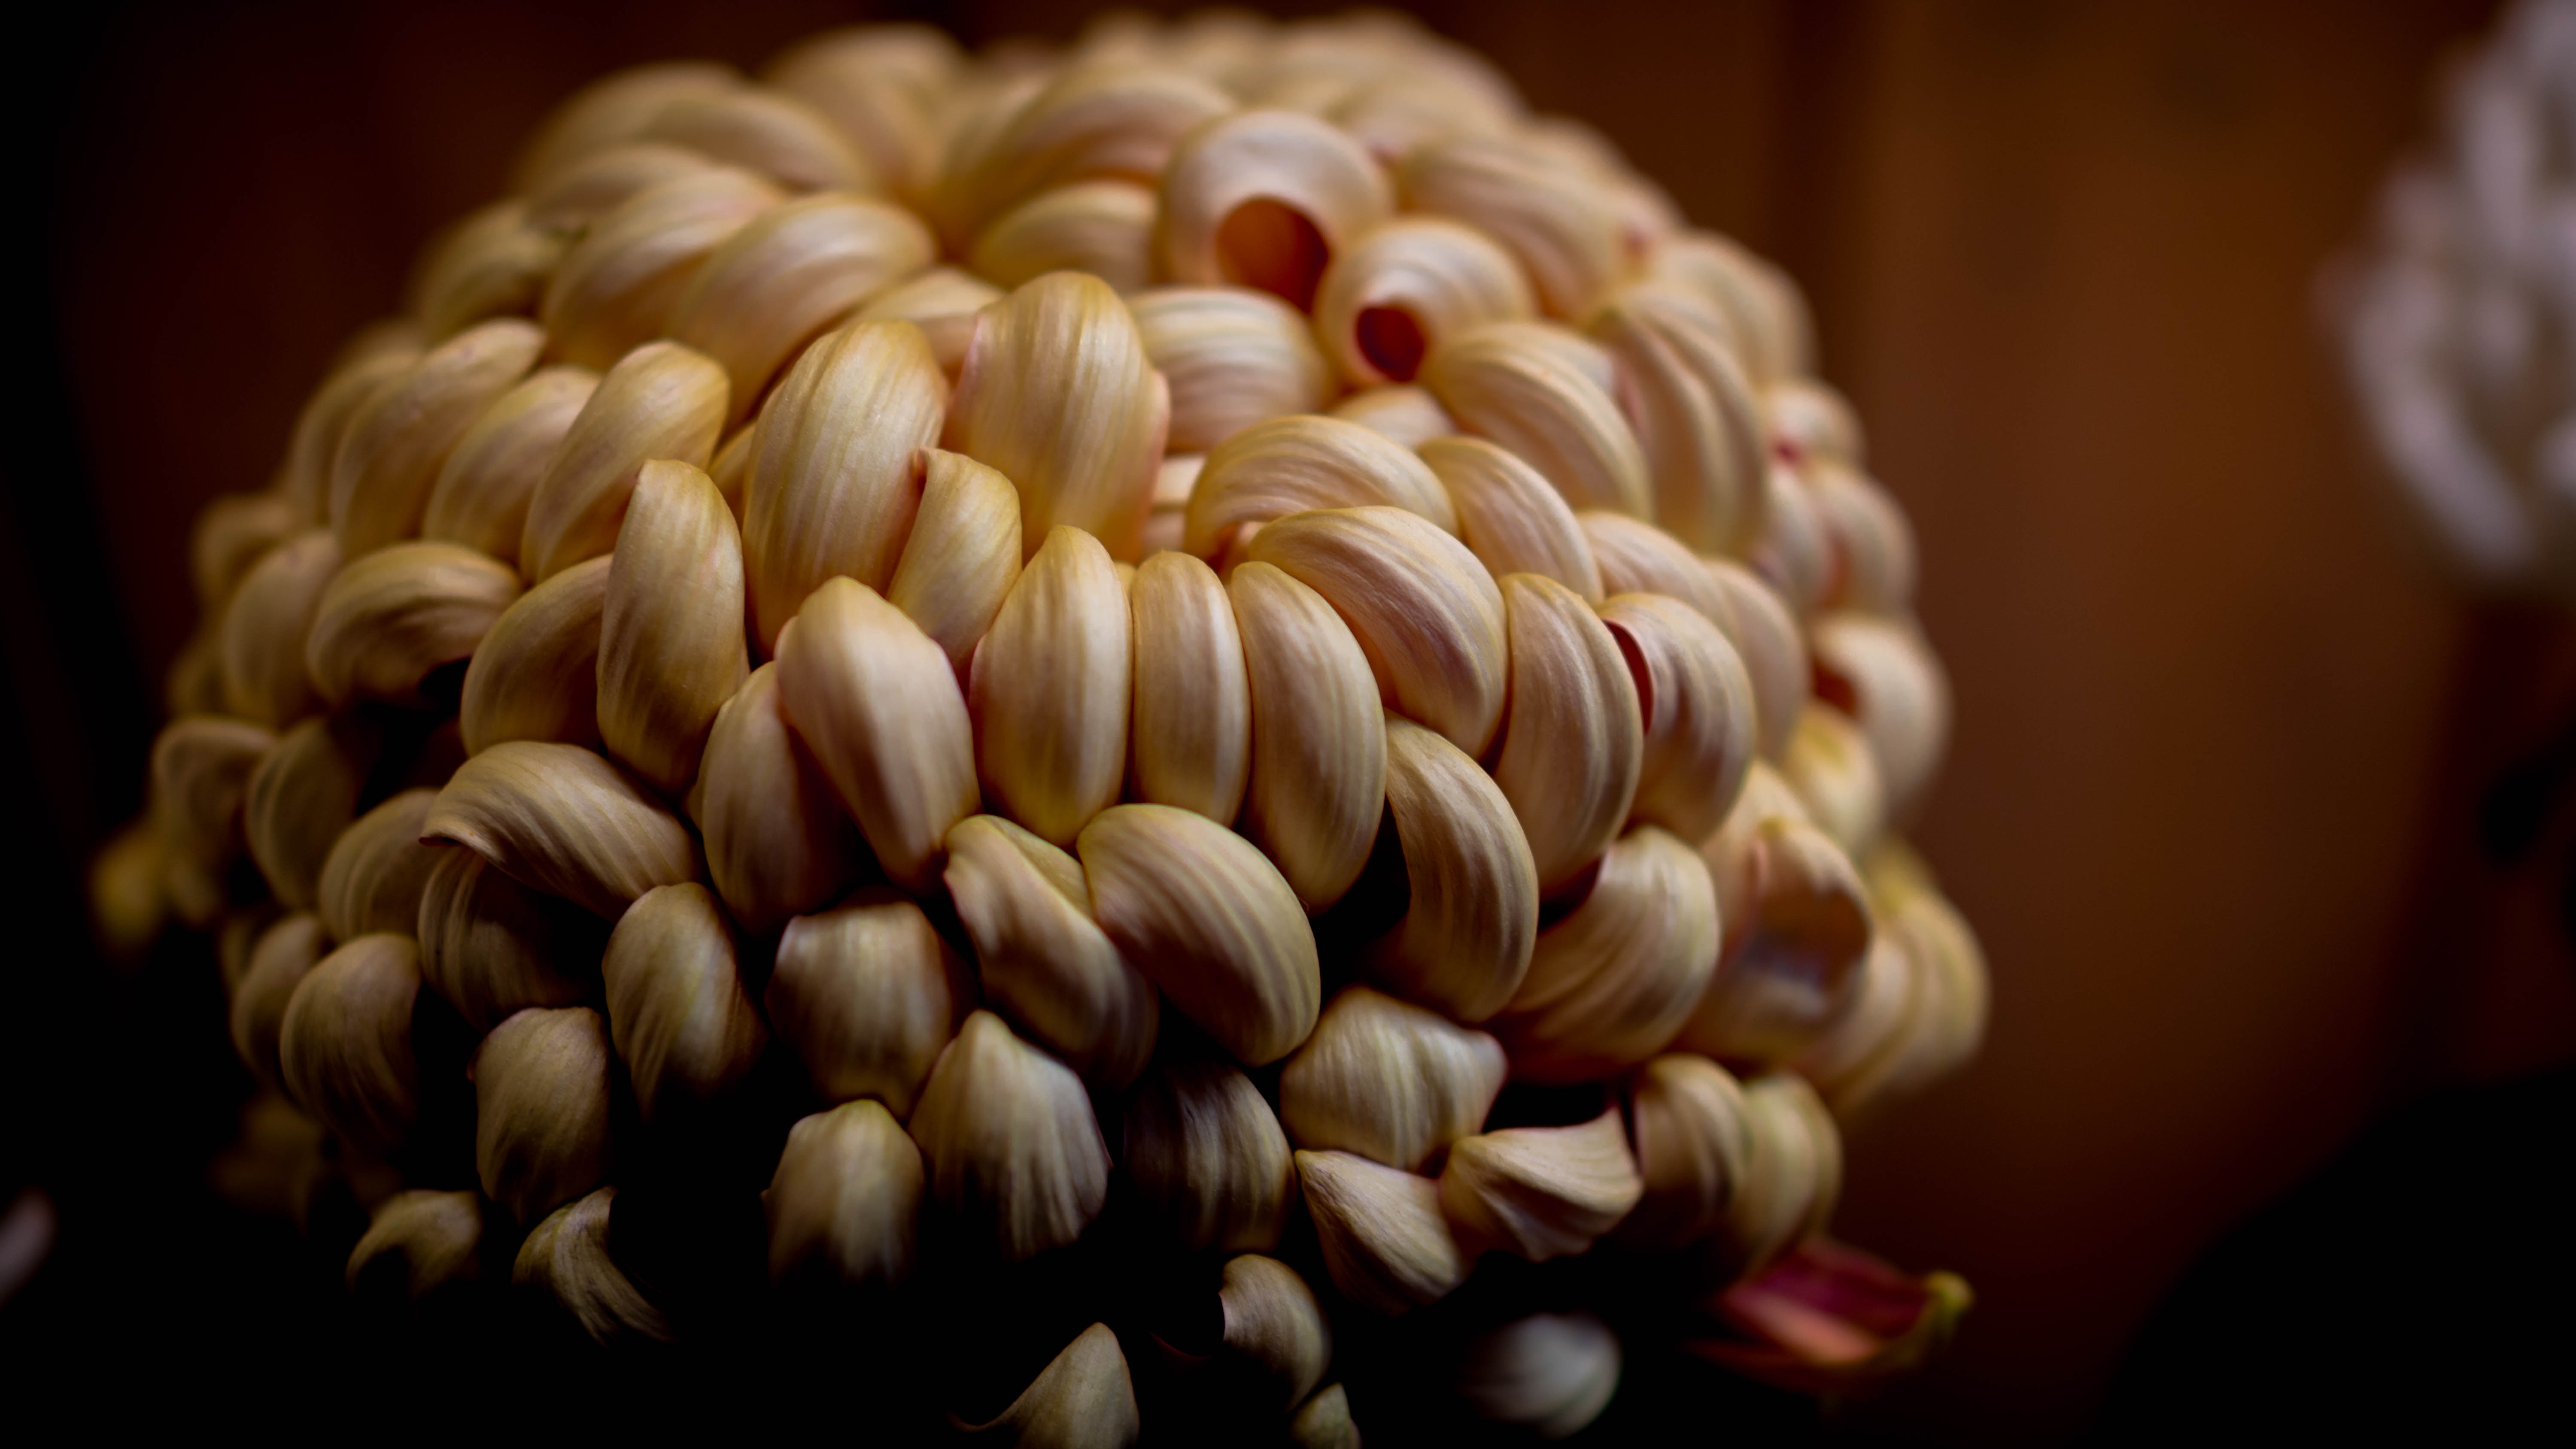
flower, petal, spring, autumn, close up, cool image, chrysanthemum, cool photo, macro photography, computer wallpaper, chrysanths, phase paradise